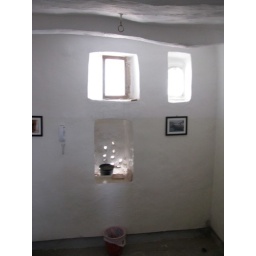
More windows in Daniel's house